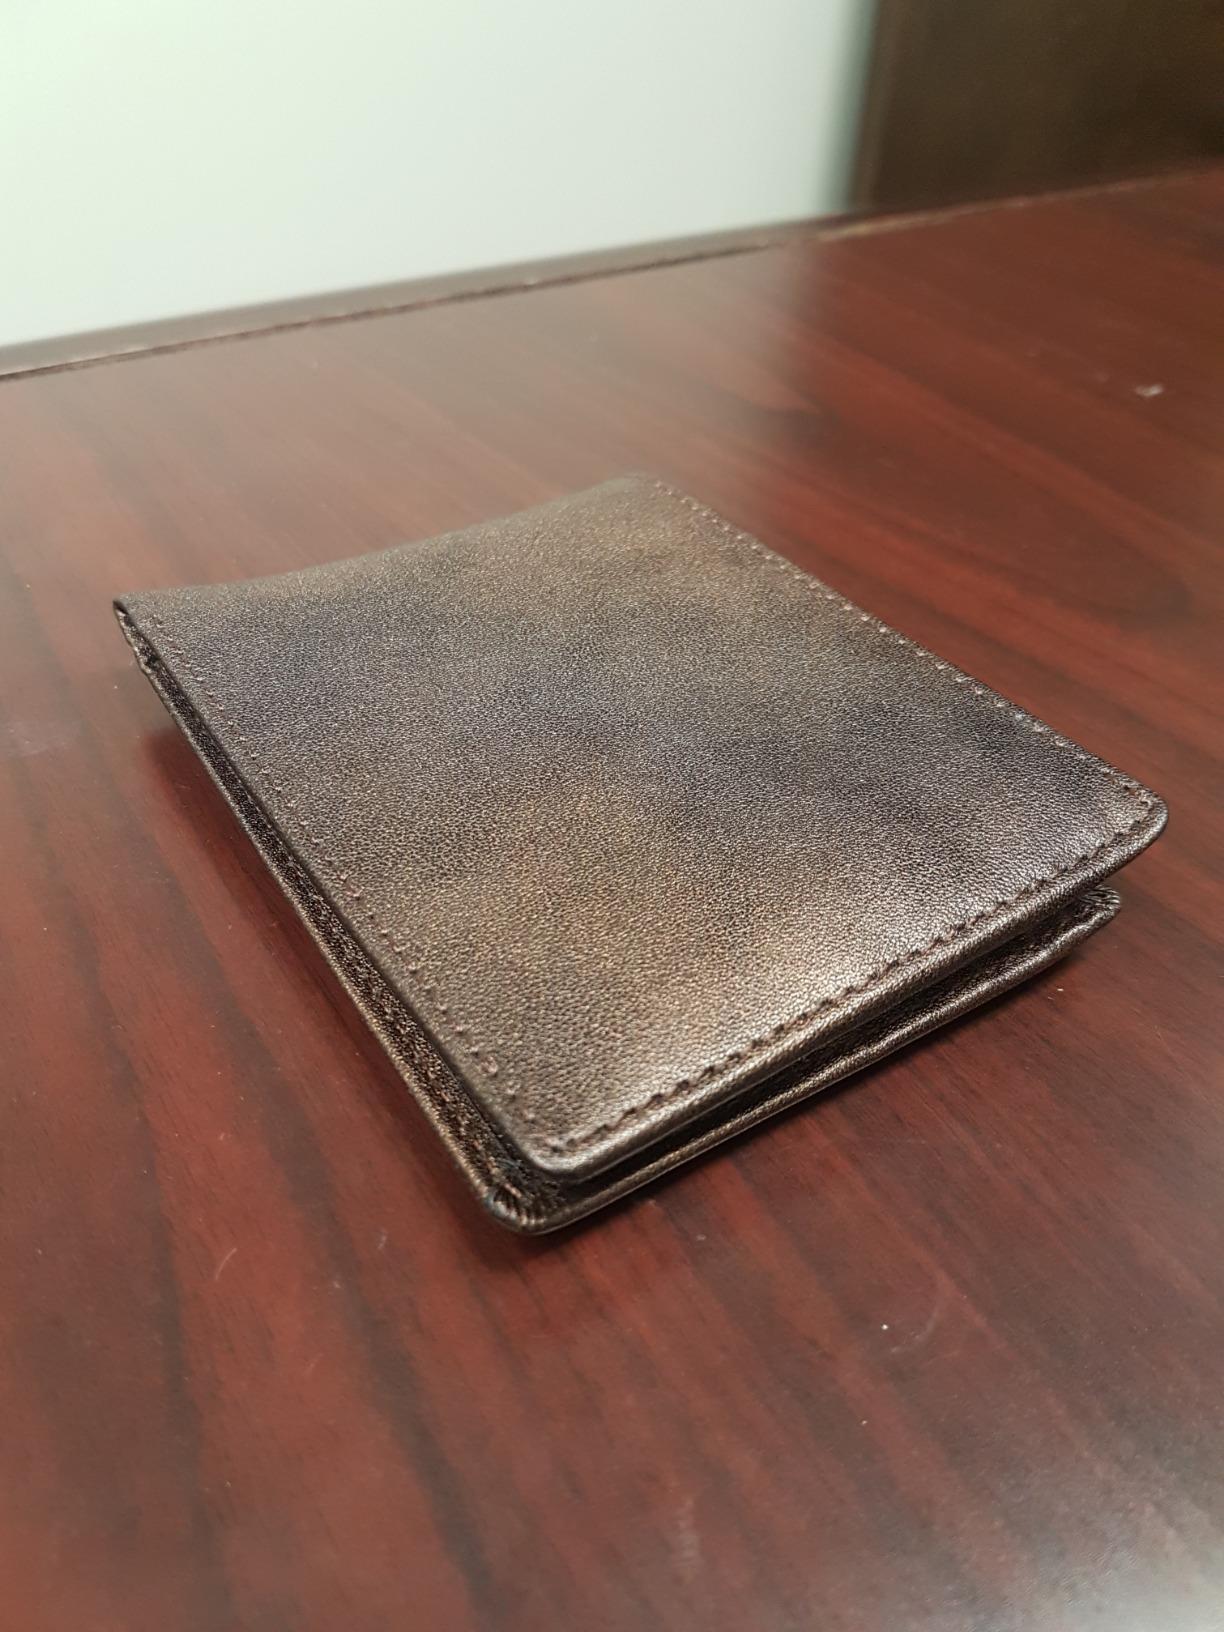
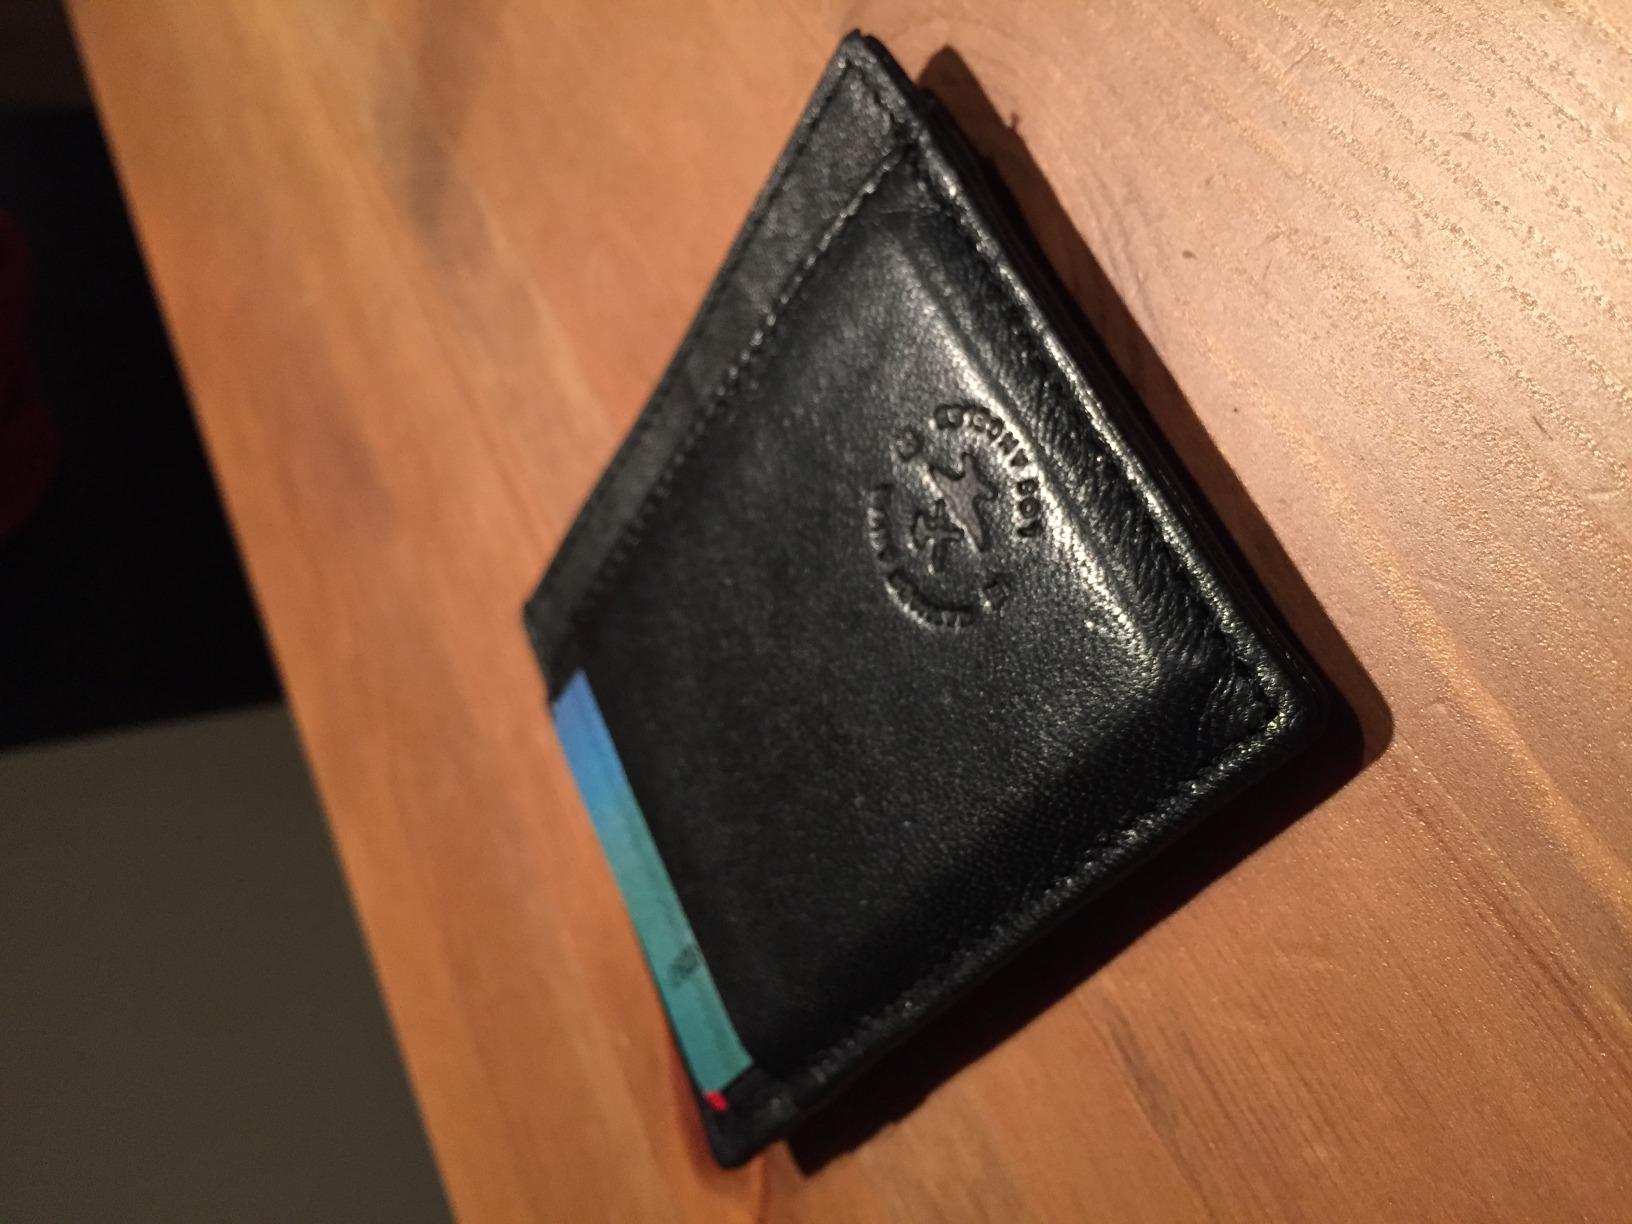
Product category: accessories_wallet
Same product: no